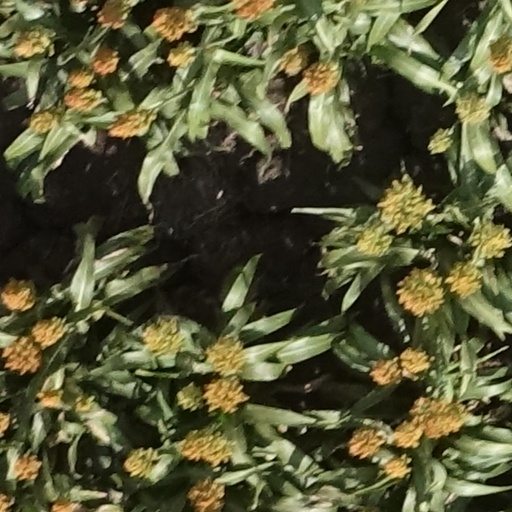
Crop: sorghum